Andrej Rozman

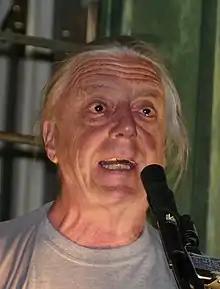
Rozman in 2020

Andrej Rozman (a.k.a. Roza, born 25 May 1955) is a Slovene poet, writer, actor, and street theatre producer. He writes poems and creates plays for children and also writes satirical poetry for adults.